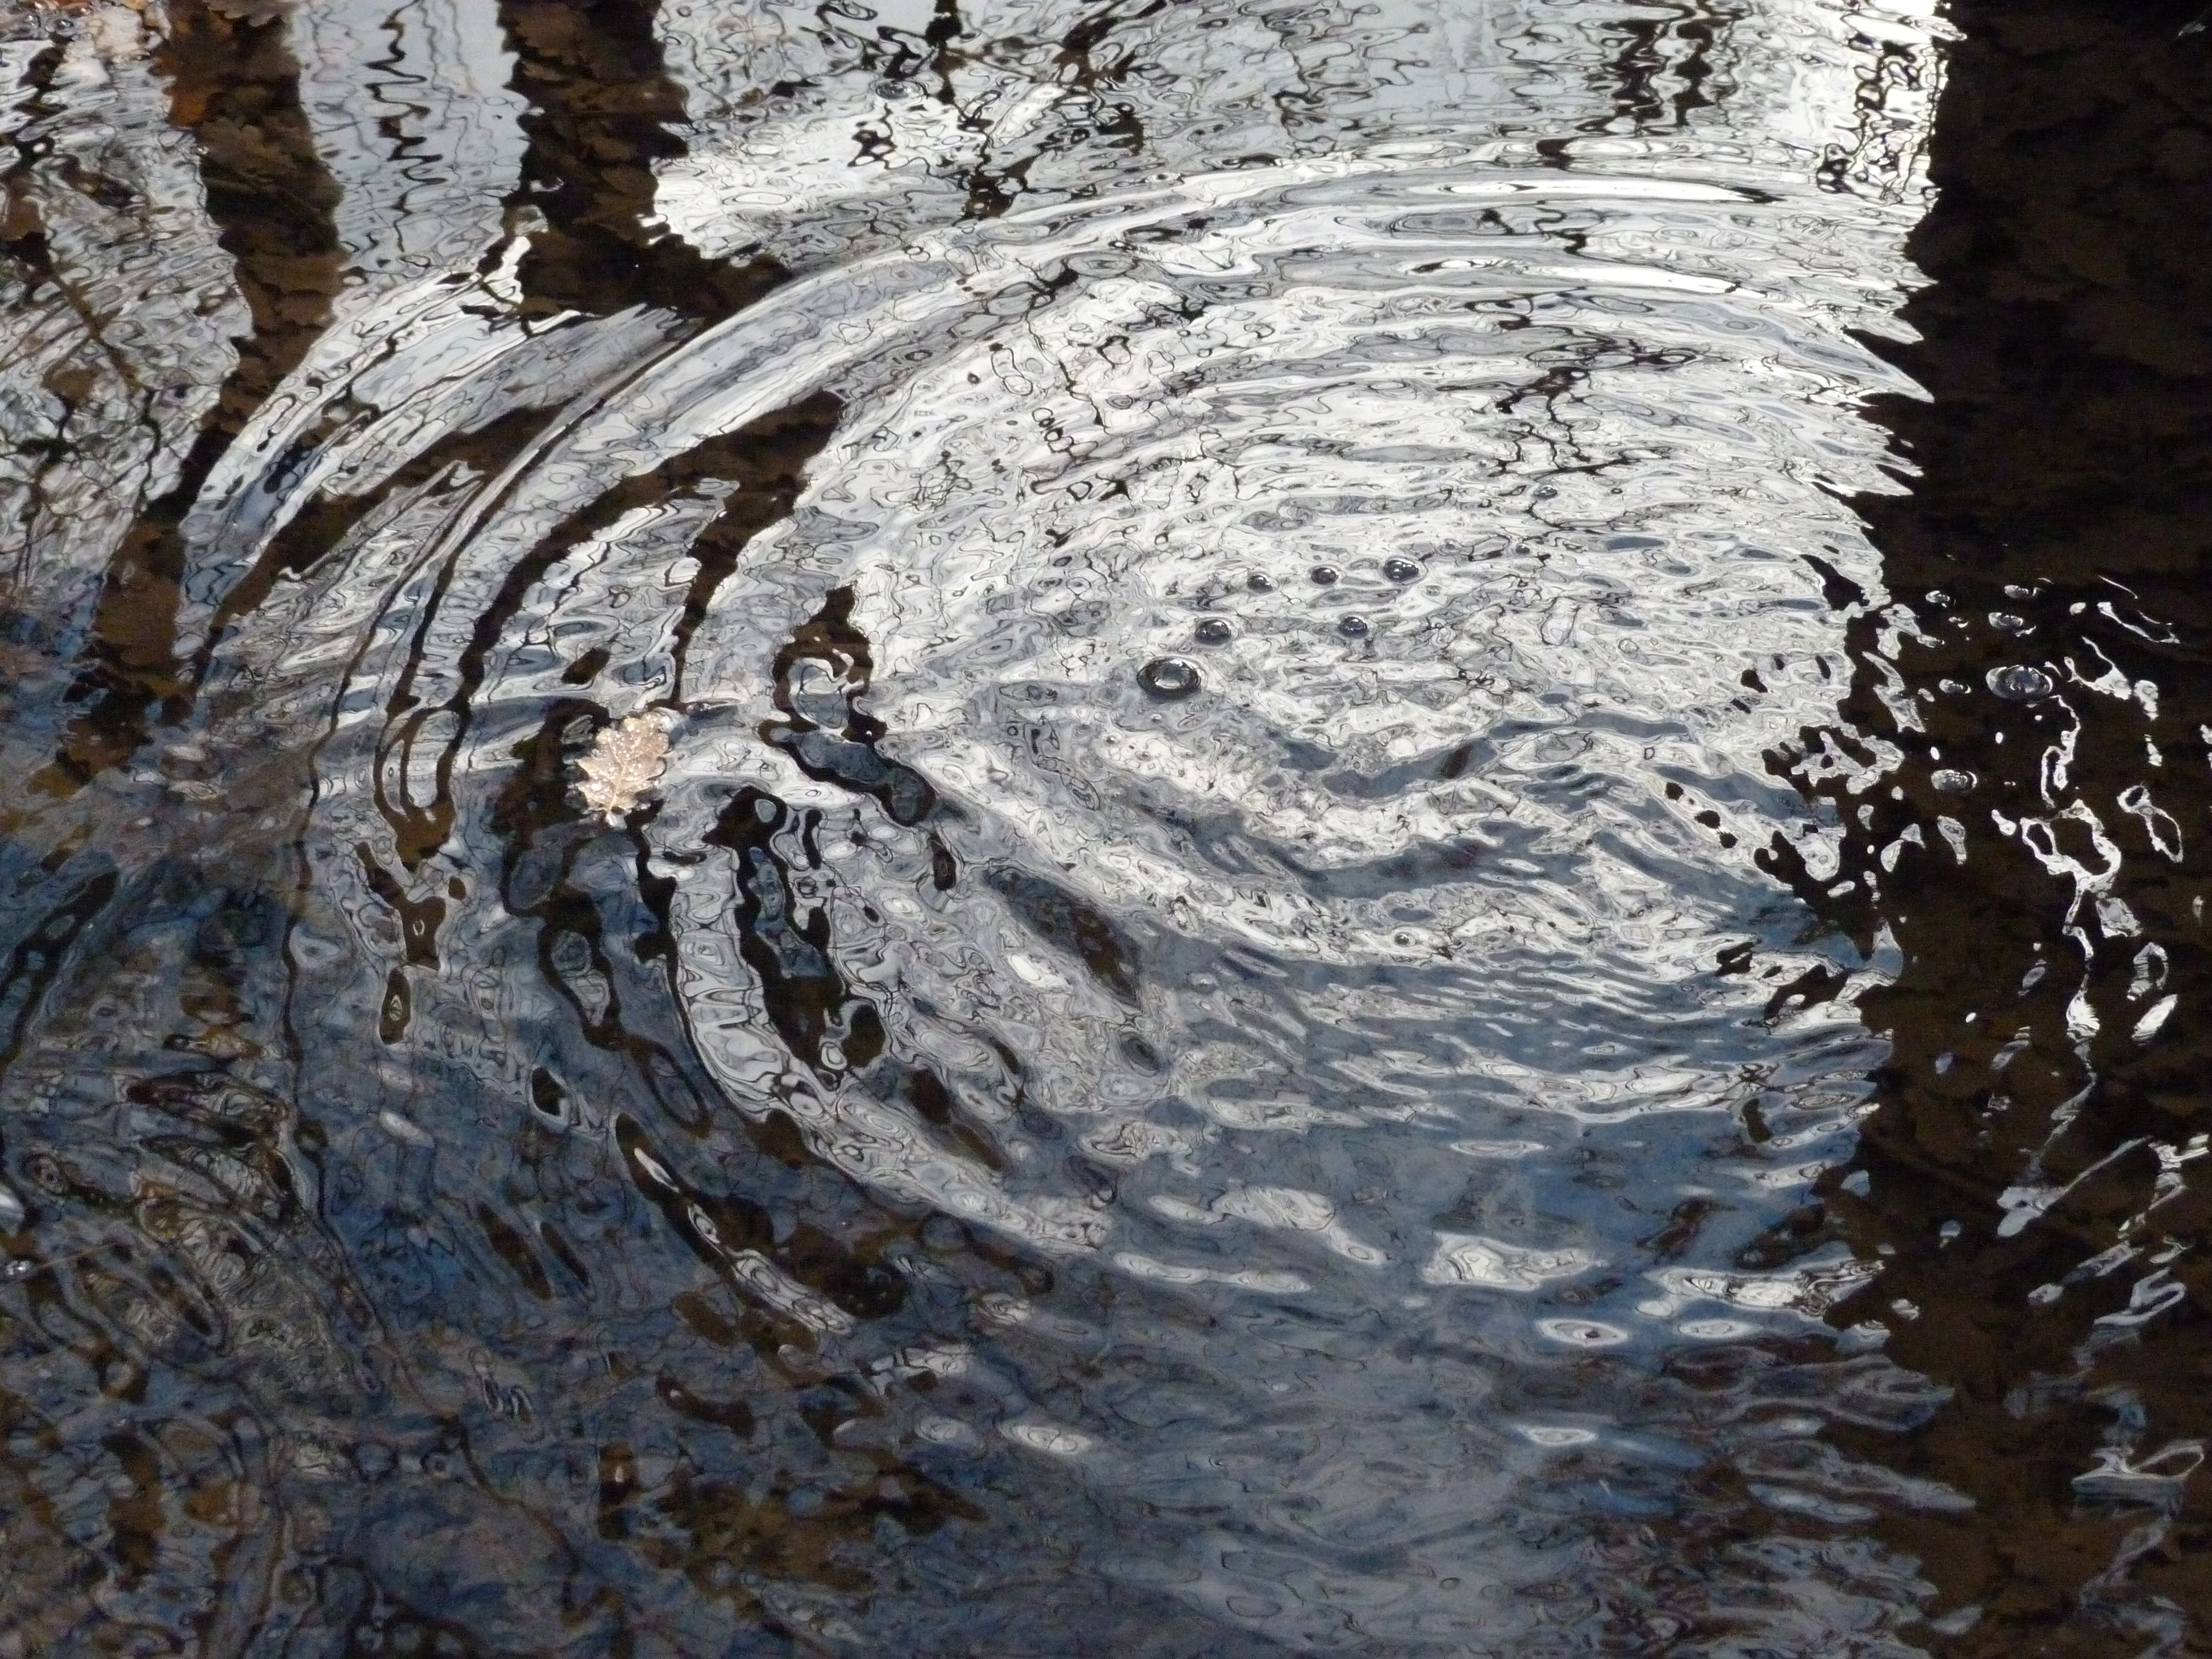
tree, water, nature, rock, branch, snow, winter, wood, trunk, dark, stream, ice, reflection, soil, season, geology, reflections, mare, light and shade, woody plant